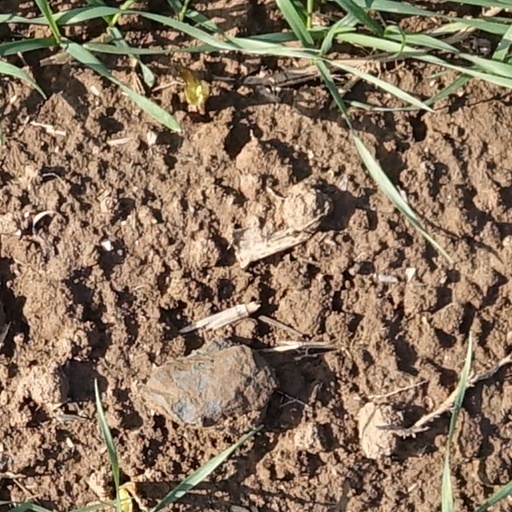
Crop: wheat